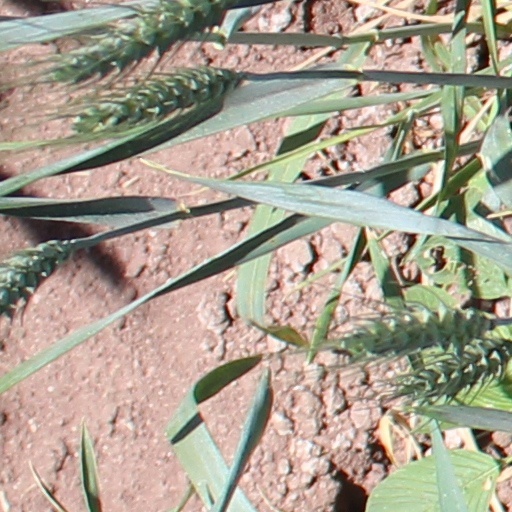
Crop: wheat